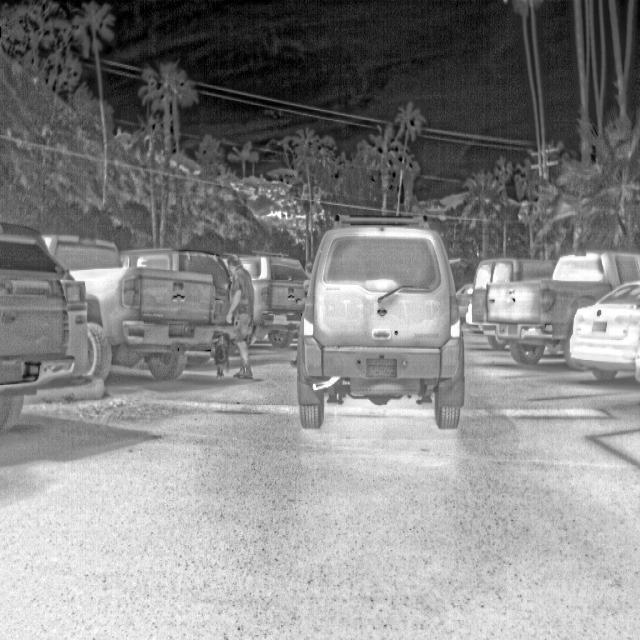
Detected objects:
label: person